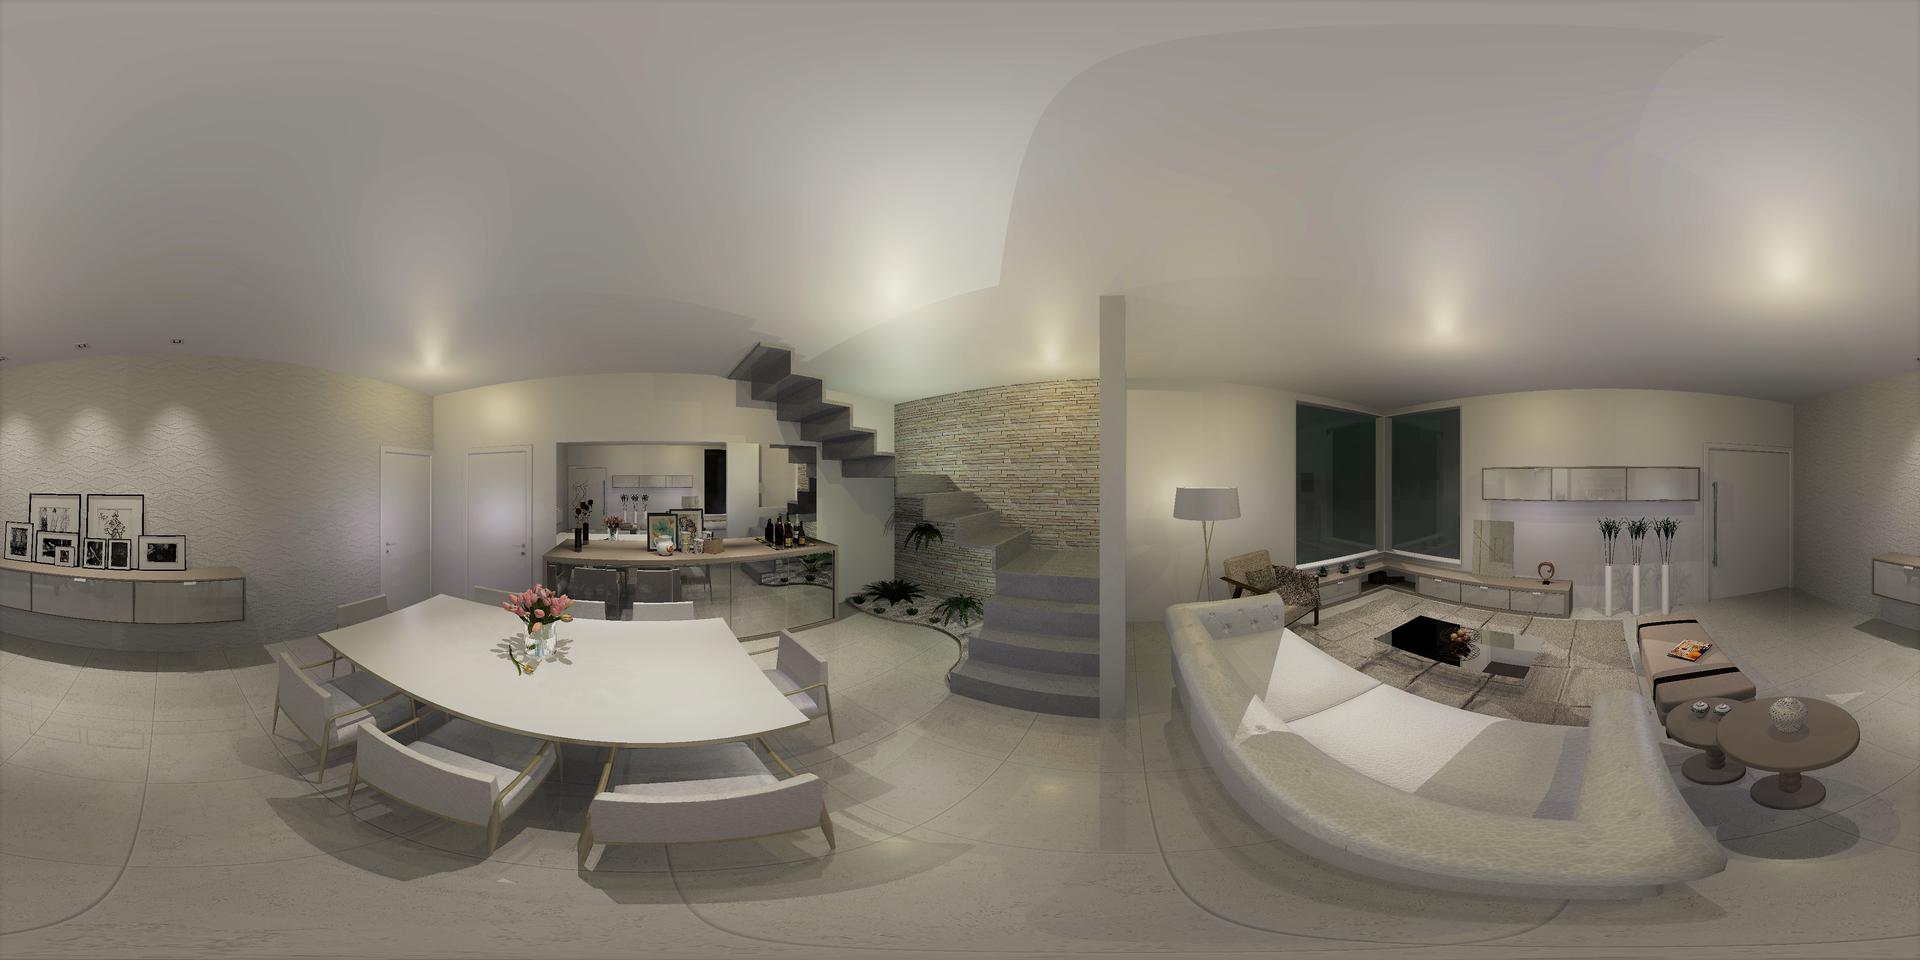
Referred object: Flowers on a white table

Referred object: the staircase opposite the dining table